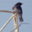
Label: bird